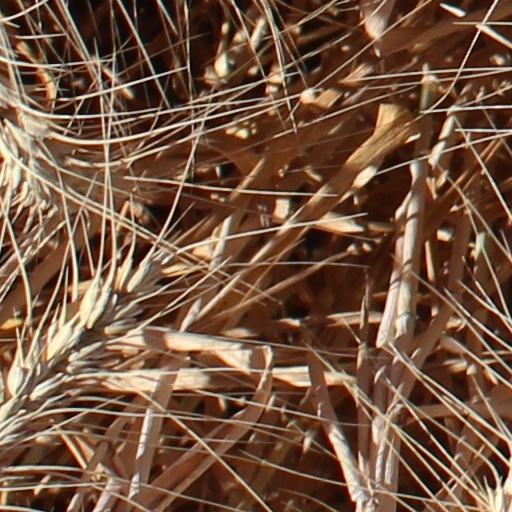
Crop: wheat